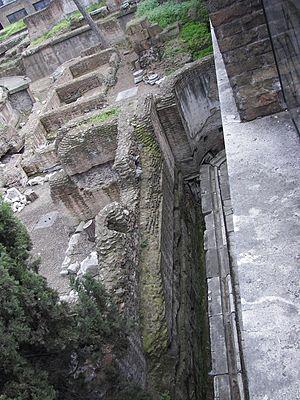
Le théâtre de Pompée est un théâtre romain situé au Champ de Mars, à Rome, dans l'actuel rione du Parione, construit par le consul romain Pompée, « un des grands conquérants de Rome » entre 61 et 55 av. J.-C.